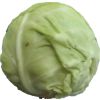
Label: white_cabbage